Gates of Heaven

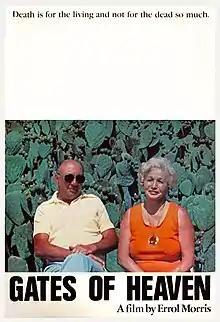
Theatrical release poster

Gates of Heaven is a 1978 American independent documentary film produced, directed, and edited by Errol Morris about the pet cemetery business. It was made when Morris was unknown and did much to launch his career.